United States Court of Private Land Claims

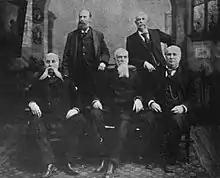
Justices for the United States Court of Private Land Claims (1891–1904). Pictured (l-r) Thomas C. Fuller, Wilbur F. Stone, Chief Justice Joseph R. Reed, Henry C. Sluss, and William W. Murray

The United States Court of Private Land Claims (1891–1904) was an ad-hoc court created to decide land claims guaranteed by the Treaty of Guadalupe Hidalgo, in the territories of New Mexico, Arizona, and Utah, and in the states of Nevada, Colorado, and Wyoming.